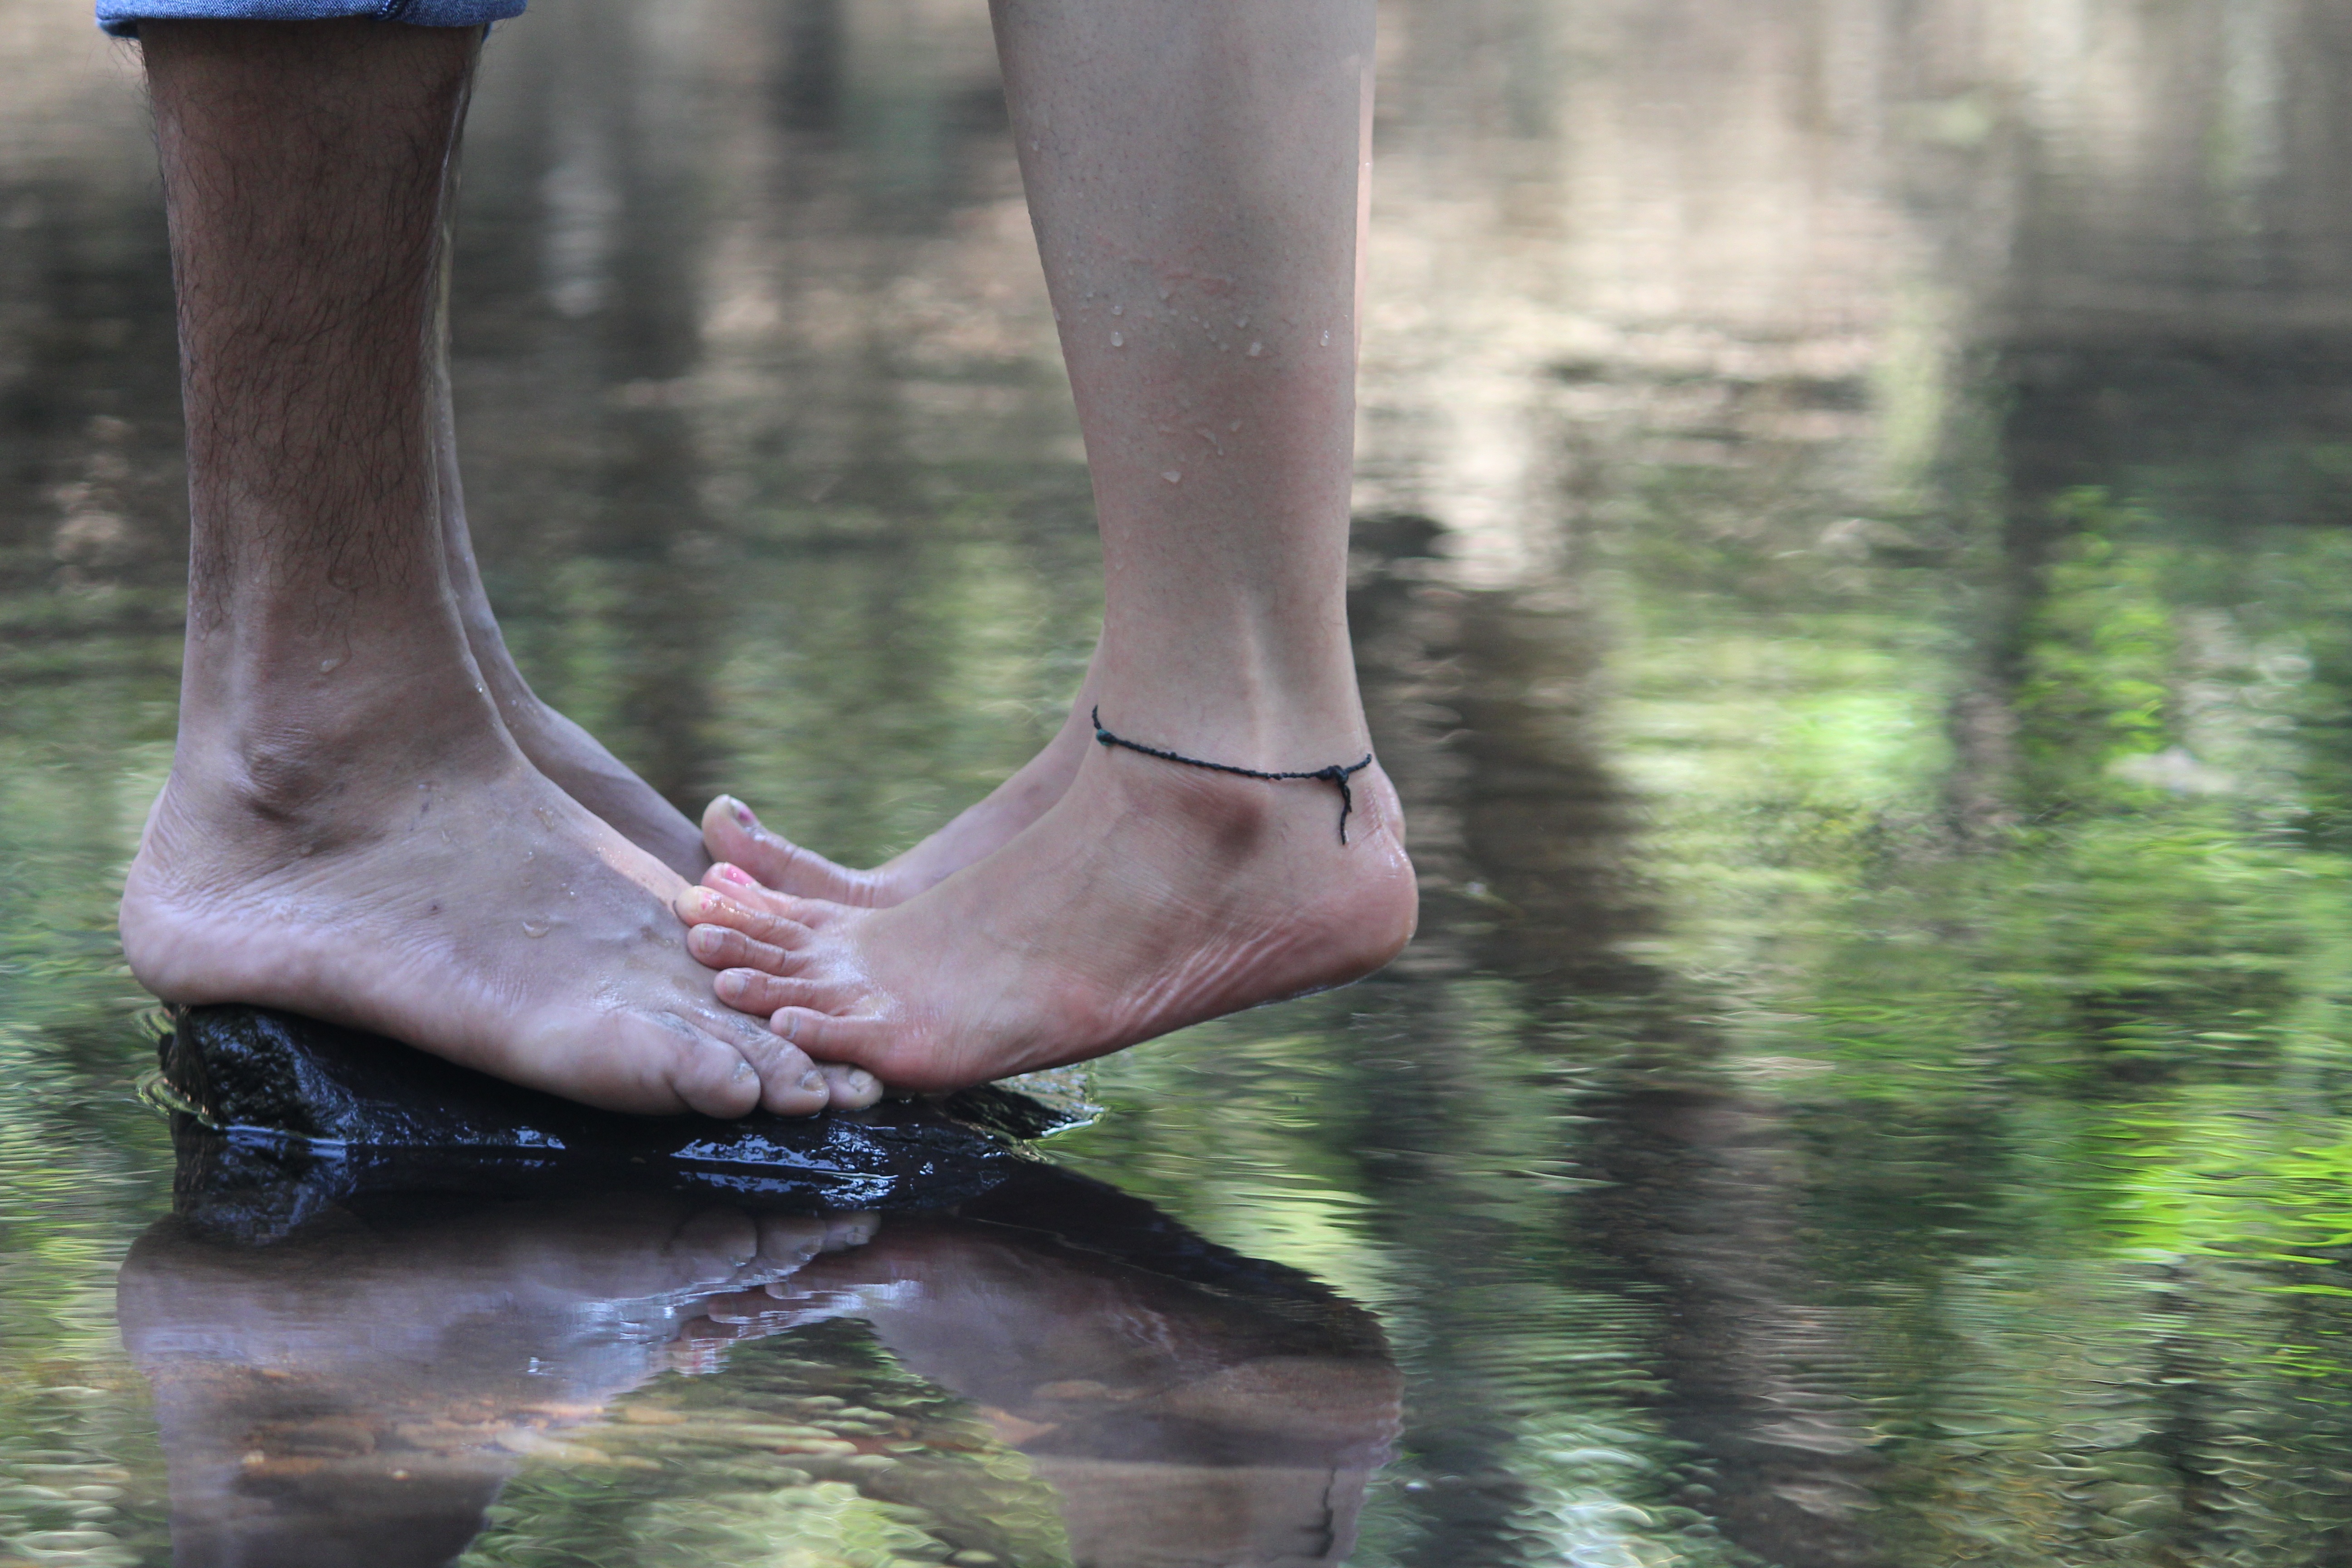
tree, water, nature, grass, morning, leg, spring, green, reflection, season, human body, footwear, photograph, interaction